Music

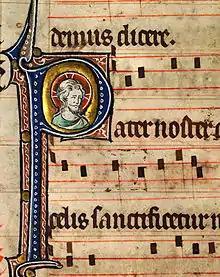
Musical notation from a Catholic Missal, –1320

Indonesian music has been formed since the Bronze Age culture migrated to the Indonesian archipelago in the 2nd-3rd centuries BCE. Indonesian traditional music uses percussion instruments, especially kendang and gongs. Some of them developed elaborate and distinctive instruments, such as the sasando stringed instrument on the island of Rote, the Sundanese angklung, and the complex and sophisticated Javanese and Balinese gamelan orchestras. Indonesia is the home of gong chime, a general term for a set of small, high pitched pot gongs. Gongs are usually placed in order of note, with the boss up on a string held in a low wooden frame. The most popular form of Indonesian music is gamelan, an ensemble of tuned percussion instruments that include metallophones, drums, gongs and spike fiddles along with bamboo suling (like a flute).